Gadna (Israel)

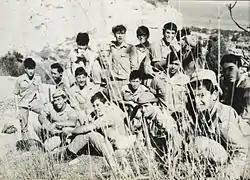
10th graders at Gadna class, 1969

Gadna is an Israeli military program that prepares young people for military service in the Israel Defense Forces. It was established before the foundation of the State of Israel and was anchored in law in 1949. Today it is a one-week program of discipline and military training usually under commanders serving with the Nahal infantry brigade. Gadna hosts an estimated 19,000 Israeli youth annually, as well as numerous foreign youths.